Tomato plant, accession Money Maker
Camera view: horizontal (90 deg, fisheye); turntable rotation: 210 degrees
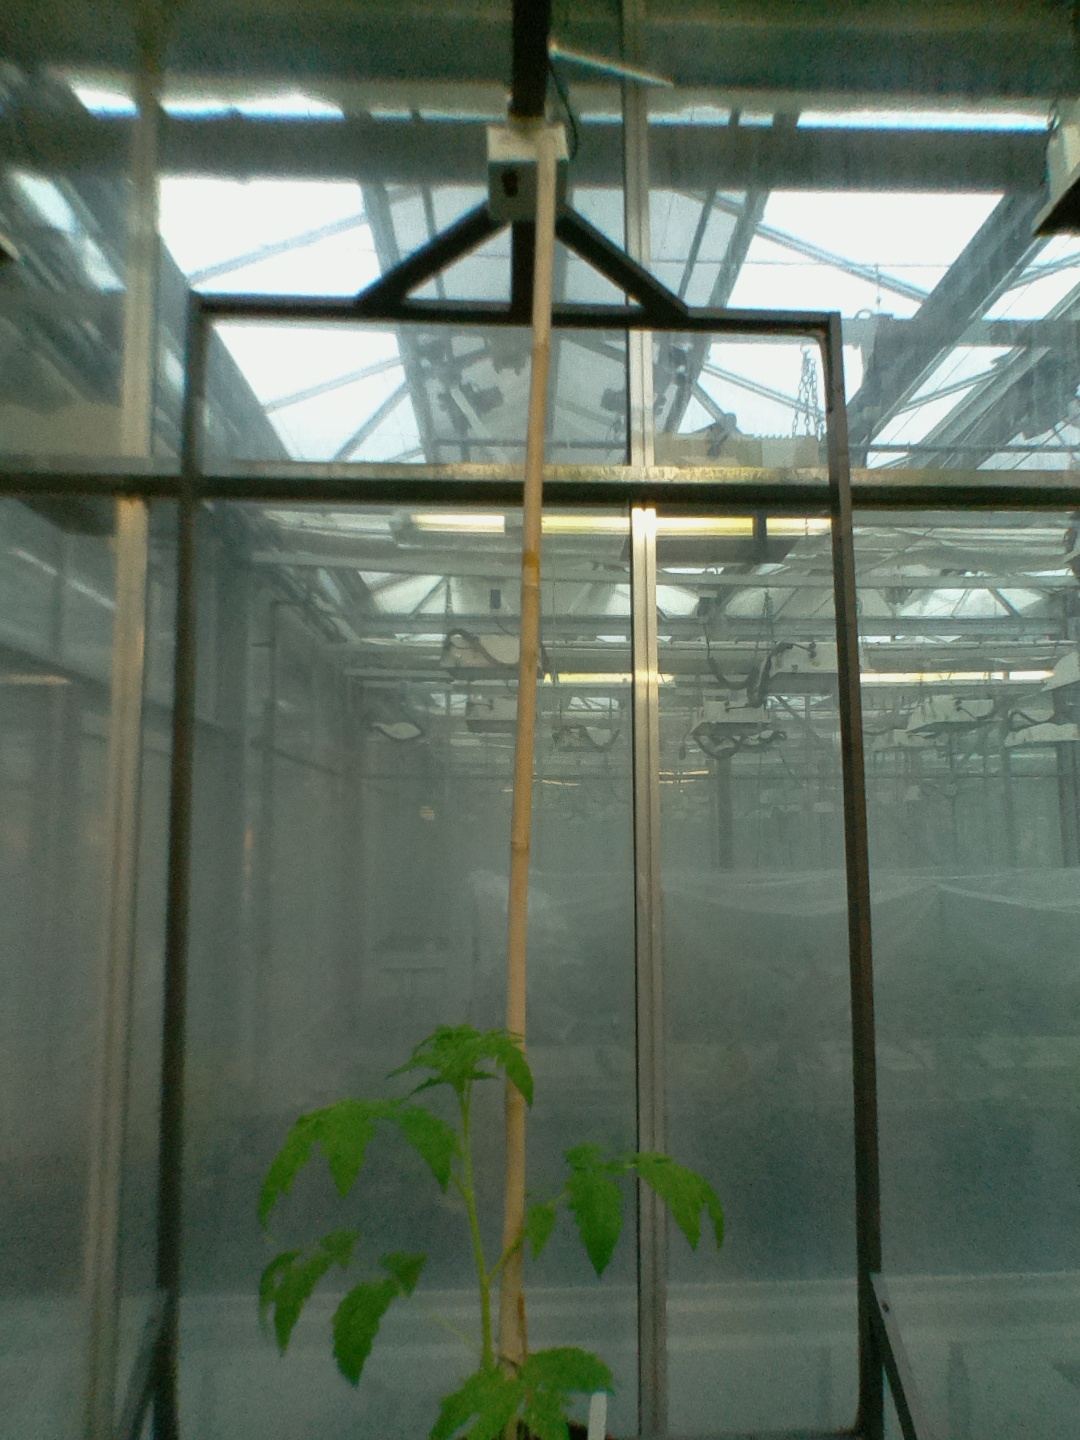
BBCH growth stage 13: 6 of true leaves visible